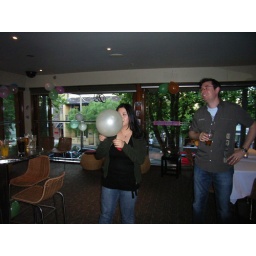
Blowing up ballons to hang on the wall and all around the floor